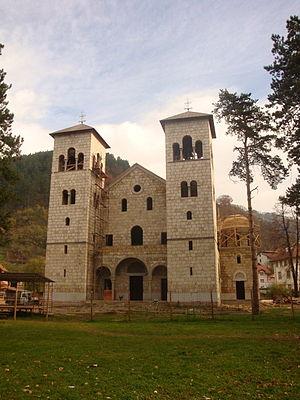
Foča est une ville et une municipalité de Bosnie-Herzégovine située au sud-est de la République serbe de Bosnie et dans la région de Foča. Selon les premiers résultats du recensement bosnien de 2013, la ville intra muros compte 12 334 habitants et la municipalité 19 811.